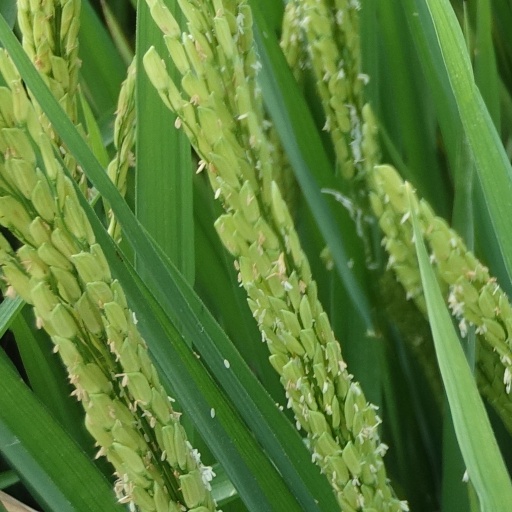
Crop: rice